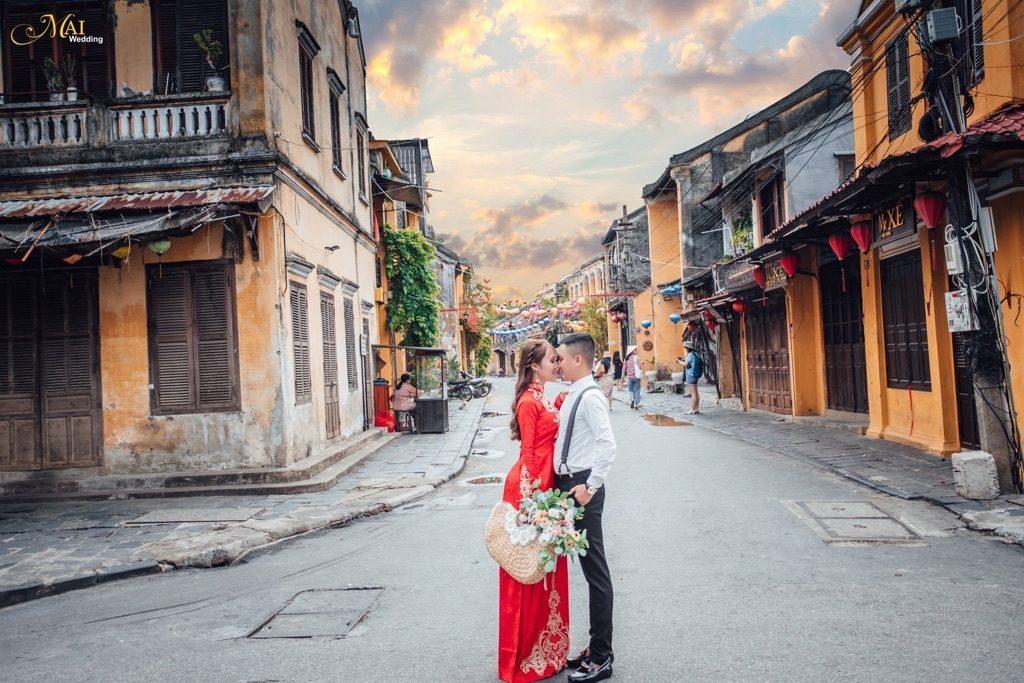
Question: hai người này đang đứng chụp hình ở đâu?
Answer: giữa đường